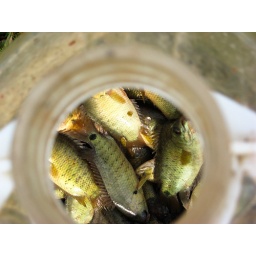
I saw a man along the road from Anjali catch these fish and put them in the jar.